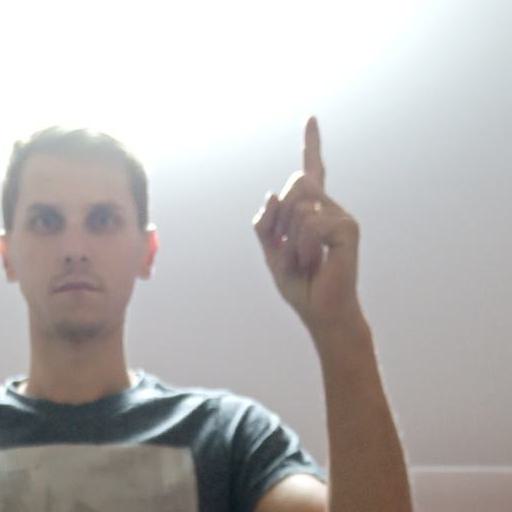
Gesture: one